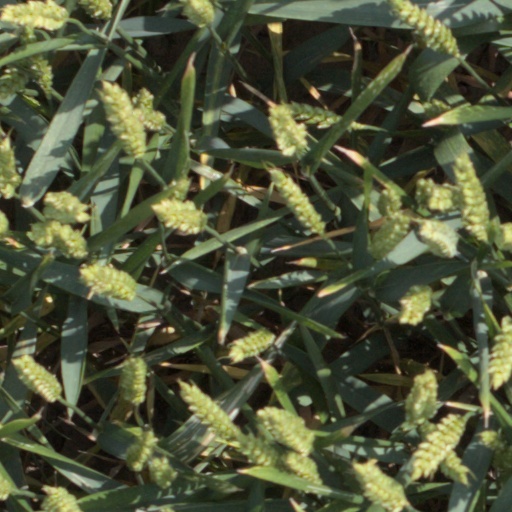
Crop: wheat